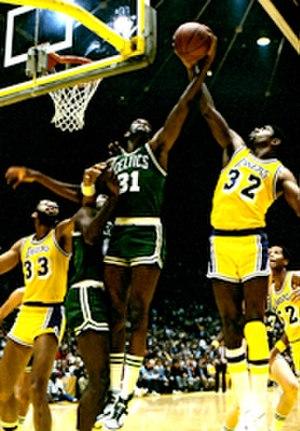
Cedric Maxwell est né le 21 novembre 1955 en Caroline du Nord. Surnommé « Max » ou « Cornbred », il est champion NCAA en 1977 avant de commencer une carrière de basketteur professionnel chez les Celtics de Boston où il effectue la majorité de sa carrière.